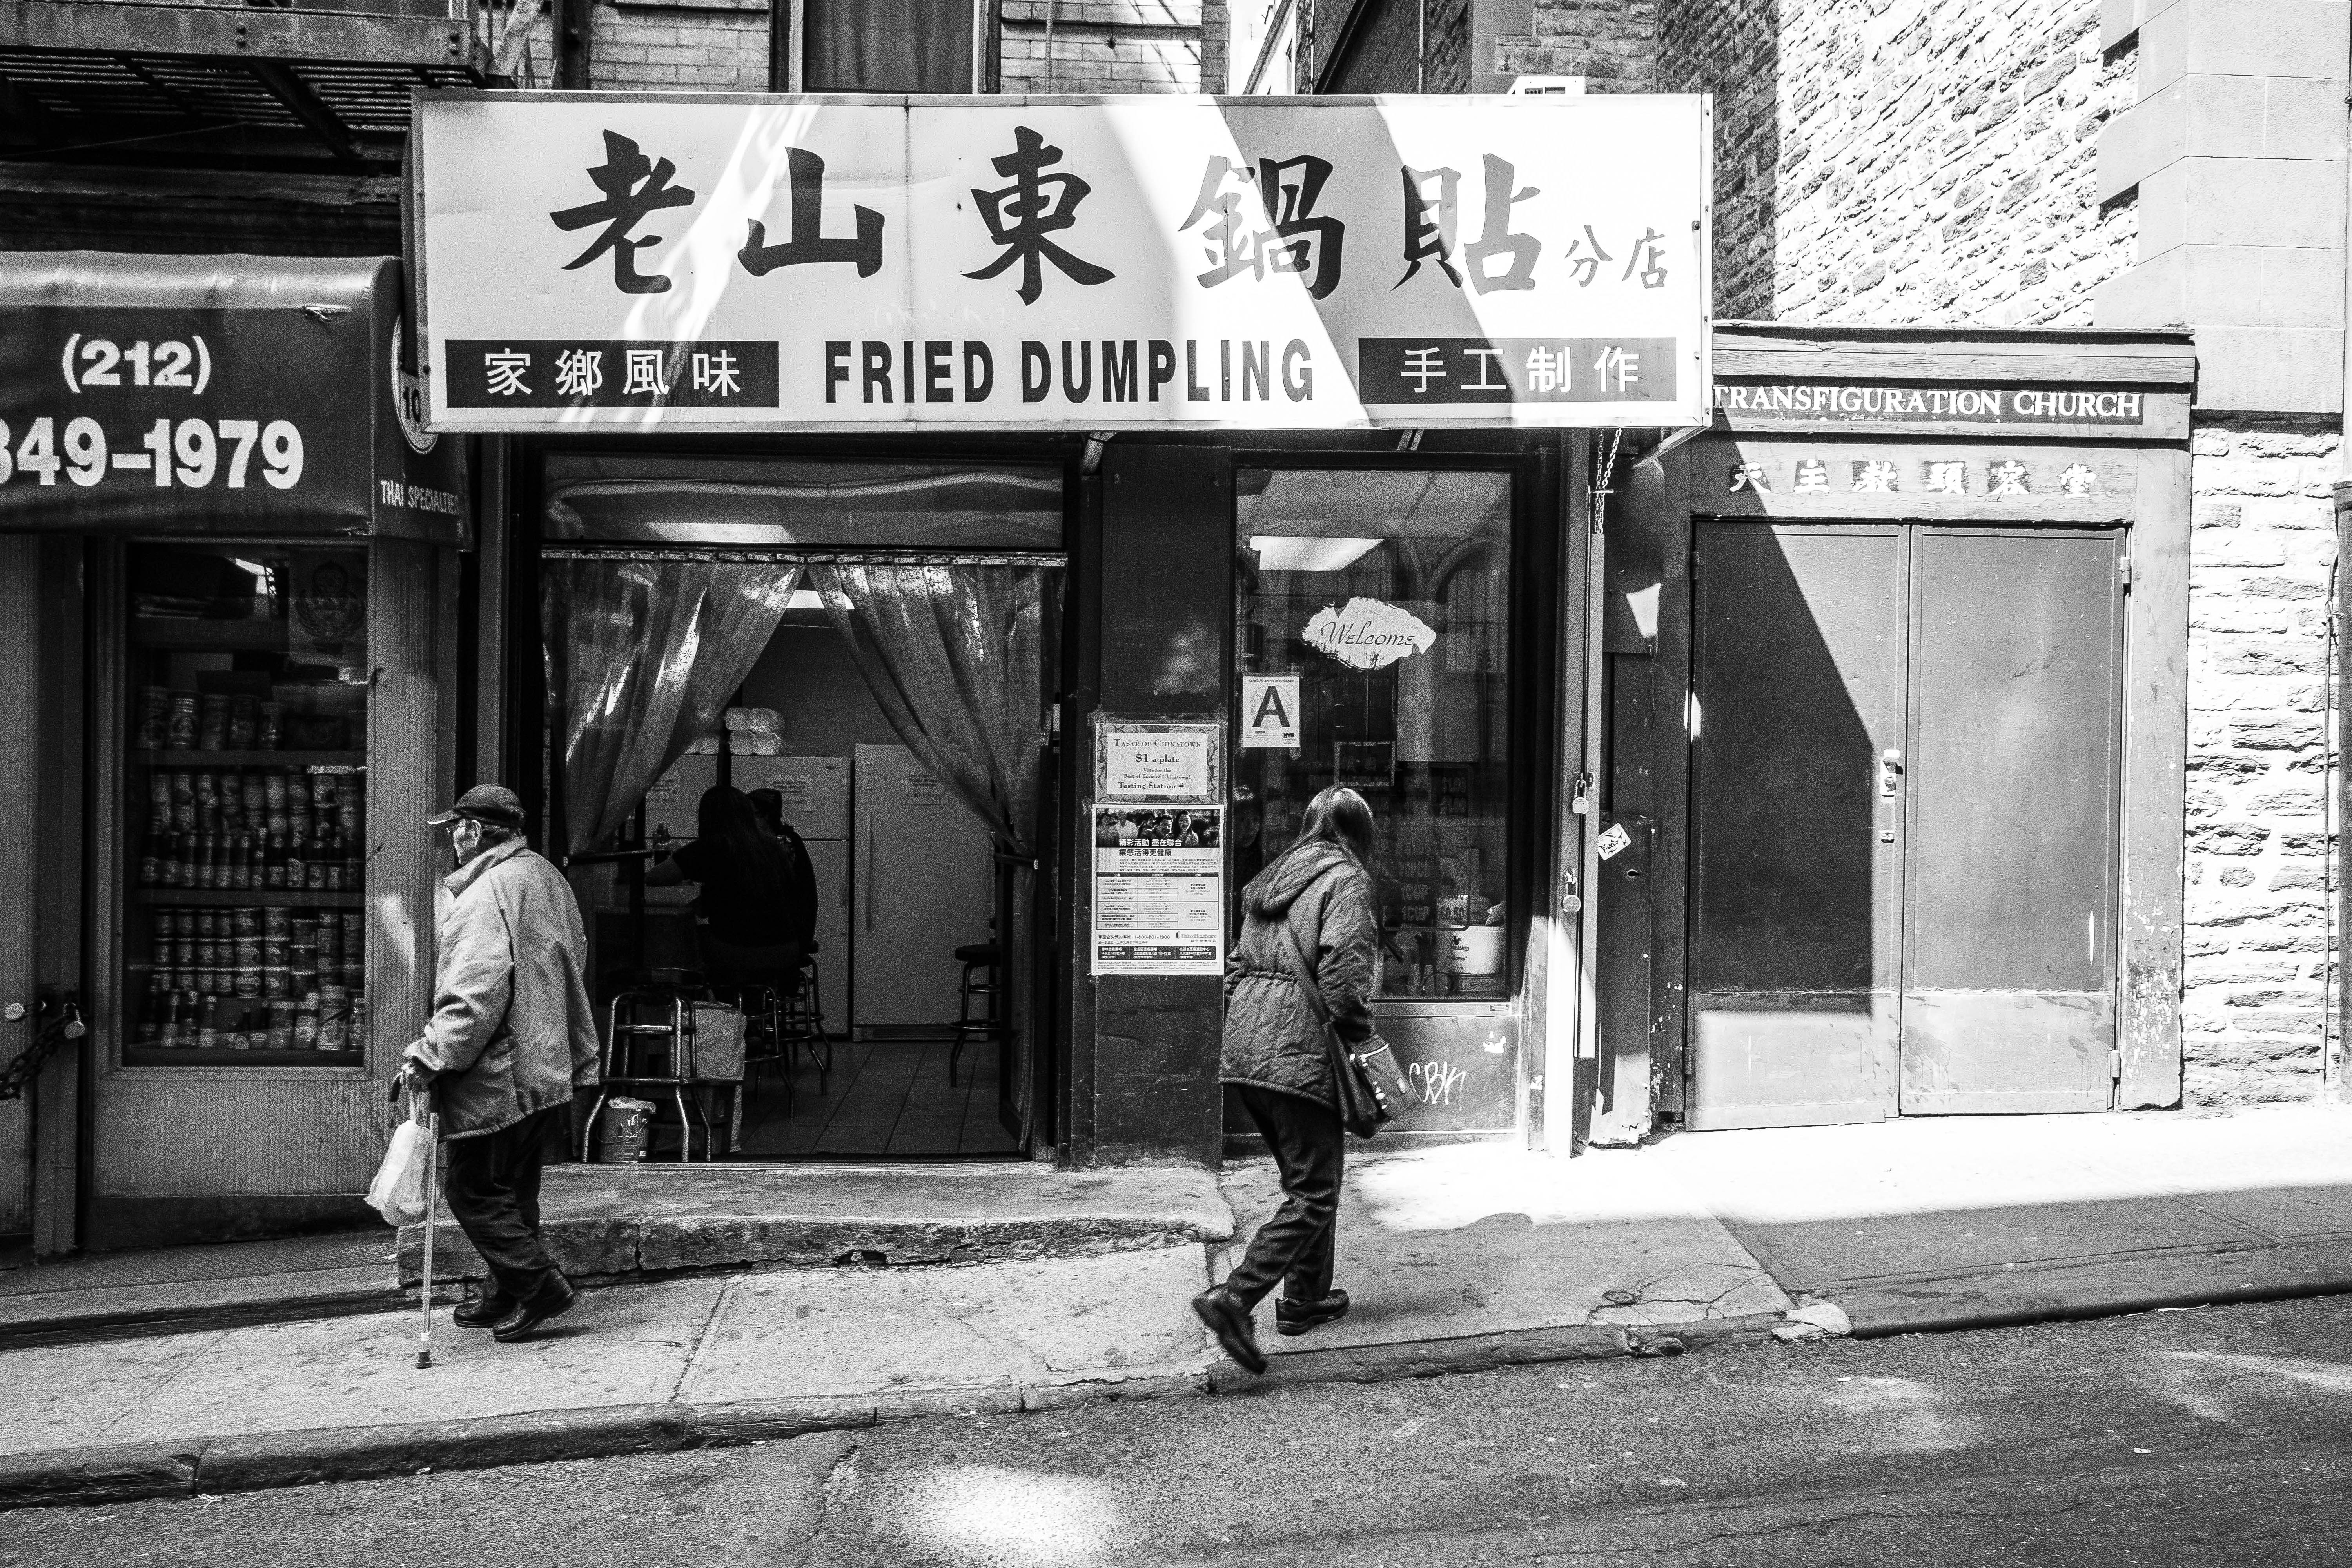
pedestrian, black and white, road, white, street, restaurant, urban, manhattan, store, food, chinese, nyc, facade, nikon, black, monochrome, bw, blackandwhite, infrastructure, storefront, newyorkcity, wideangle, photograph, snapshot, noiretblanc, noir, blanc, negro, blanco, fachada, weiss, schwarz, pretoebranco, monocromatico, blancoynegro, sigma, front, nero, branco, byn, magasin, devanture, dumpling, bianco, chinatown, bn, biancoenero, preto, schwarzundweis, nikond3300, sigma1020mm, urbana, holeinthewall, restaurante, chino, frieddumpling, moscostreet, urban area, monochrome photography